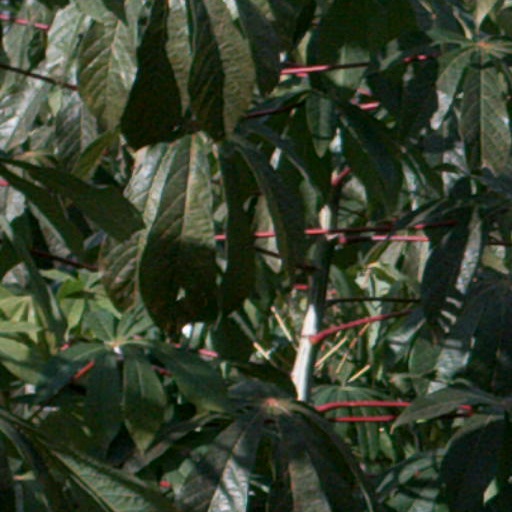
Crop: cassava